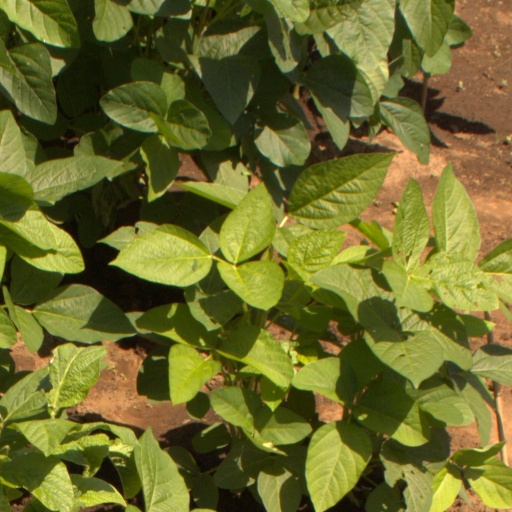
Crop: soybean